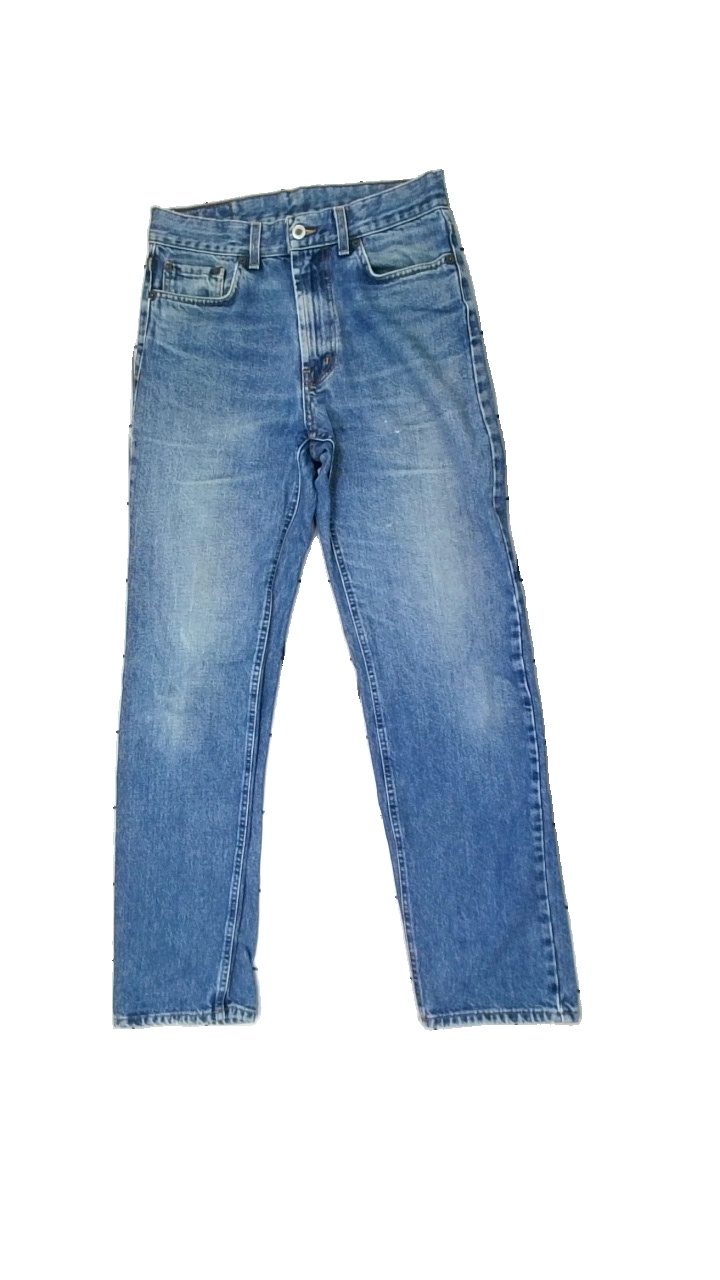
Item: Jeans (Men)
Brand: Mcgordon (dressmann)
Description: Blue jeans from McGordon, size 38. Okay condition.
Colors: Blue
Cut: Regular
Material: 100% cott
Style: Denim
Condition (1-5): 3
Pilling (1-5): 5
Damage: stain
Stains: Minor
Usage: Reuse
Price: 50-100